De Soto, Wisconsin

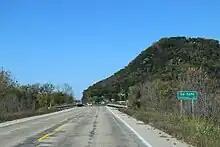
Looking northeast at the De Soto sign

Bus service towards La Crosse and Prairie du Chien is provided three times daily per direction by Scenic Mississippi Regional Transit.